Ancient House, Ipswich

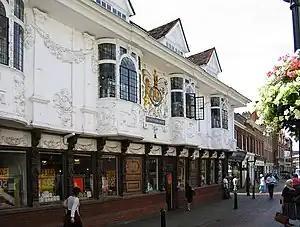
The Ancient House, Ipswich

The Ancient House, also known as Sparrowe's House, is a Grade I listed building dating from the 15th century located in the Buttermarket area of Ipswich, Suffolk, England. In 1980 the building was acquired by Ipswich Borough Council.